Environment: real
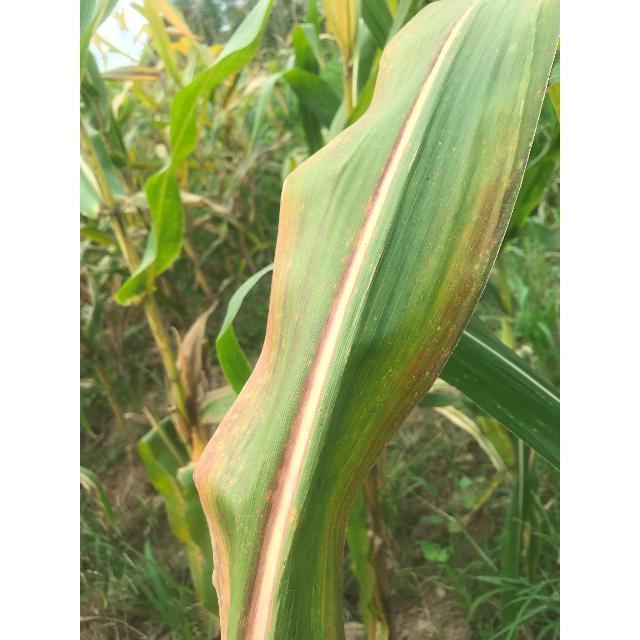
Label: phosphorus_deficiency